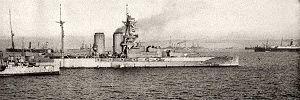
Le HMS Queen Elizabeth était un cuirassé et le navire de tête de la classe Queen Elizabeth de la Royal Navy qui a servi durant la Première et la Seconde Guerre mondiale.